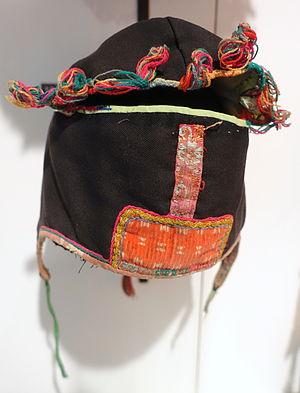
Les Giáy sont un groupe ethnique du Vietnam parlant le bouyei.